Fort Smith National Cemetery

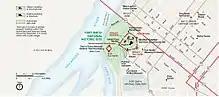
Fort Smith National Cemetery is in western Fort Smith, Arkansas, south of Fort Smith National Historic Site

On April 23, 1861, as the American Civil War was beginning, the post was abandoned by the U.S. Army forces stationed there; it was then subsequently occupied by a Confederate garrison. During this occupation, nearly 400 Confederate soldiers died and were buried at the fort's cemetery. On September 1, 1863, the fort was then retaken by Union forces. In 1867, the post cemetery officially became a National Cemetery when many of the remains from soldiers who had been interred on nearby battlefields were exhumed and reinterred at Fort Smith. The cemetery includes more than 1,400 unmarked graves, many of them of Union and Confederate soldiers.